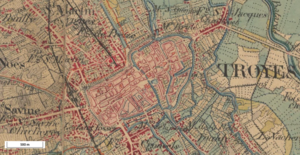
Carte d'État-major au 1/80000 de Troyes et alentours, département de l'Aube, France.
La gare de Troyes est une gare ferroviaire française de la ligne de Paris-Est à Mulhouse-Ville, située sur le territoire de la commune de Troyes, préfecture du département de l'Aube, en région Grand Est.